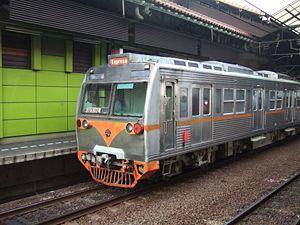
Jakarta /d͡ʒaˈkarta/ est la capitale de l'Indonésie. Elle constitue une subdivision de 1ᵉʳ niveau de même rang que les provinces sous le nom de territoire spécial de la capitale Jakarta, en indonésien Daerah Khusus Ibukota Jakarta. La ville est familièrement surnommée « le grand Durian », en particulier par les médias anglophones, du nom de ce fruit emblématique de l'Indonésie.
KRL Commuterline, anciennement KRL Jabodetabek est le réseau de train de banlieue qui dessert l'agglomération de Jakarta, capitale de l'Indonésie qui compte environ 30 millions habitants. Le réseau, qui comprend 6 lignes totalisant 415 kilomètres de voie sud-africaine transporte environ 950 000 passagers chaque jour. Il dessert les villes périphériques de Bogor, Depok, Tangerang et Bekasi.
Bekasi est une ville d'Indonésie dans l'ouest de l'île de Java, située non loin du littoral nord, dans la province de Java occidental. Elle a le statut de kota.